Wuhan Metro Museum

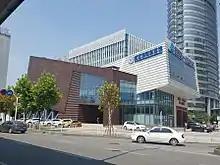
Wuhan Metro Museum

Wuhan Metro Museum is a transport museum located in Jianghan District, Wuhan, Hubei, China, next to the D1 exit of the Wangjiadun East Station on Line 2, Wuhan Metro. Its main exhibition includes the culture and history of Wuhan Metro, as well as the history of Metro in the world.